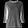
Label: Pullover